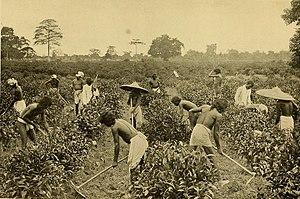
Le thé en Inde est important à la fois parce que le pays est l'un des plus grands producteurs au monde et parce que ses habitants consomment du thé quotidiennement.